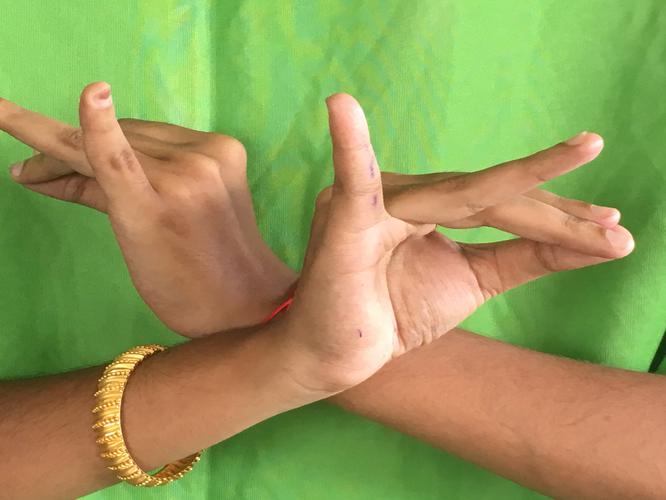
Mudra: Katakavardhana
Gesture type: double_hand